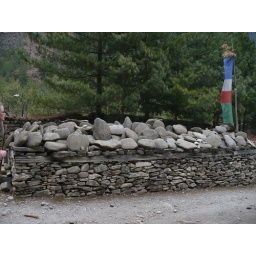
All those rocks have Nepali writing on them. We think each person in the community contributes one.